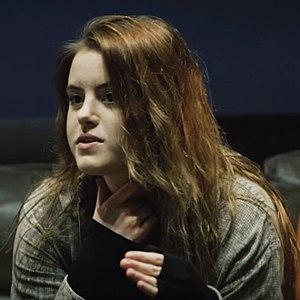
Kiiara, de son vrai nom Kiara Saulters, née le 24 mai 1995, est une chanteuse pop américaine.